Photovoltaic retinal prosthesis

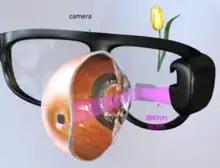
Images captured by the camera are processed and projected onto the subretinal photovoltaic implant from the augmented-reality glasses using near-IR (880nm) light

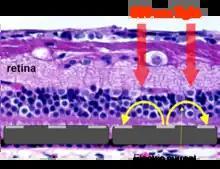
Photovoltaic array implanted under the degenerate retina converts NIR light into electric current flowing through the tissue and stimulating the inner retinal neurons.

Photovoltaic retinal prosthesis is a technology for restoration of sight to patients blinded by degenerative retinal diseases, such as retinitis pigmentosa and age-related macular degeneration (AMD), when patients lose the 'image capturing' photoreceptors, but neurons in the 'image-processing' inner retinal layers are relatively well-preserved. This subretinal prosthesis is designed to restore sight by electrically stimulating the surviving inner retinal neurons, primarily the bipolar cells. Photovoltaic retinal implants are completely wireless and powered by near-infrared illumination (880 nm) projected from the augmented-reality glasses. Lack of trans-scleral cable greatly simplifies the implantation procedure compared to other retinal implants. Optical activation of the photovoltaic pixels allows scaling the implants to thousands of electrodes and retains natural coupling of the eye movements to visual perception.